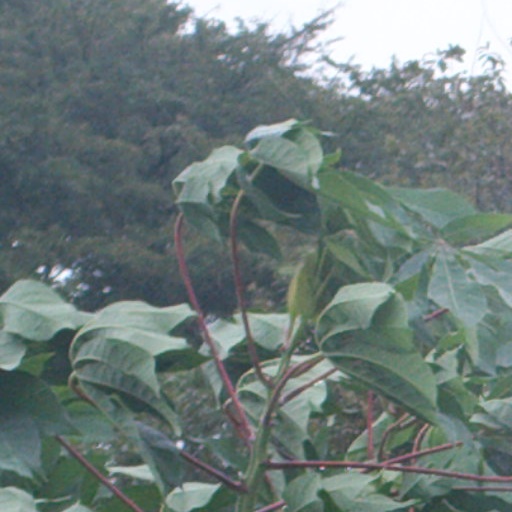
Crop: cassava